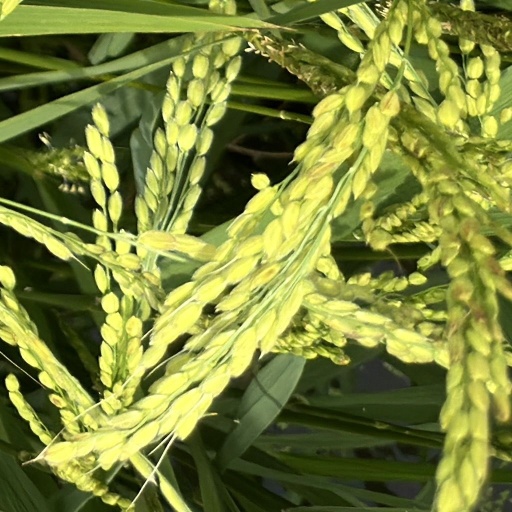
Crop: rice